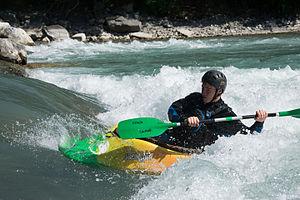
Kayakiste faisant du kayak freestyle au passage dit la Clapière à Embrun, sur la Durance (France).